SpaceX Starbase

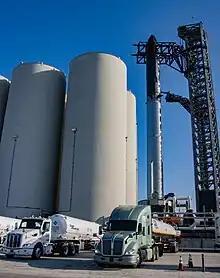
Trucks offloading fuel in the tank farm. The flight test 1 launch vehicle and the integration tower are also visible in the background.

Starbase is SpaceX's fourth active launch facility, and its first private facility. , SpaceX leased three U.S. government-owned launch sites: Vandenberg SLC 4 in California, and Cape Canaveral SLC-40 and Kennedy Space Center LC39A both in Florida.